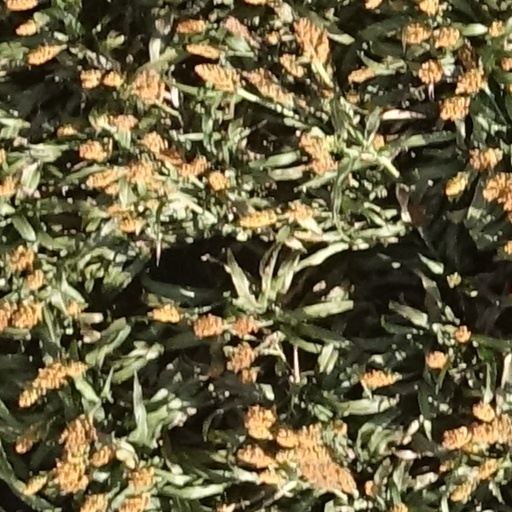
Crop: sorghum